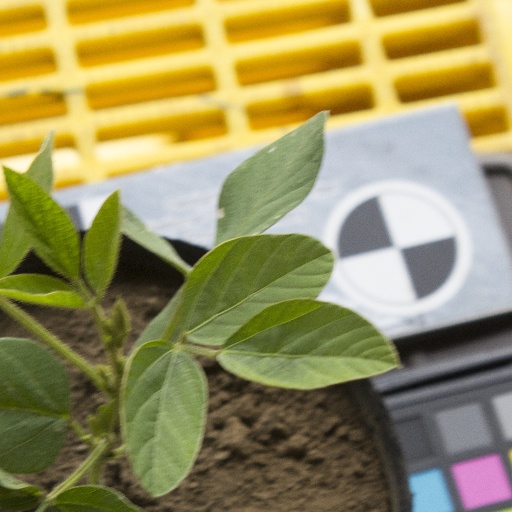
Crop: soybean